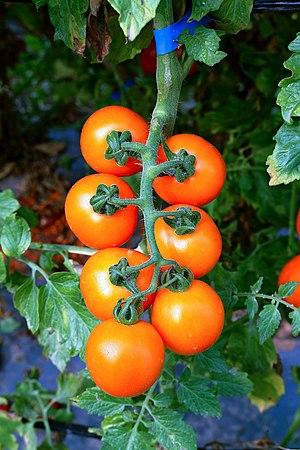
Le Centre mondial des légumes, connu précédemment sous le nom de « Centre asiatique de recherche et de développement des légumes », est un institut international, à but non lucratif, de recherche et développement sur les légumes. Il a été fondé en 1971 à Shanhua, dans le sud de Taïwan, par la Banque asiatique de développement, Taïwan, la Corée du Sud, le Japon, les Philippines, la Thaïlande, les États-Unis et le Viêt Nam.